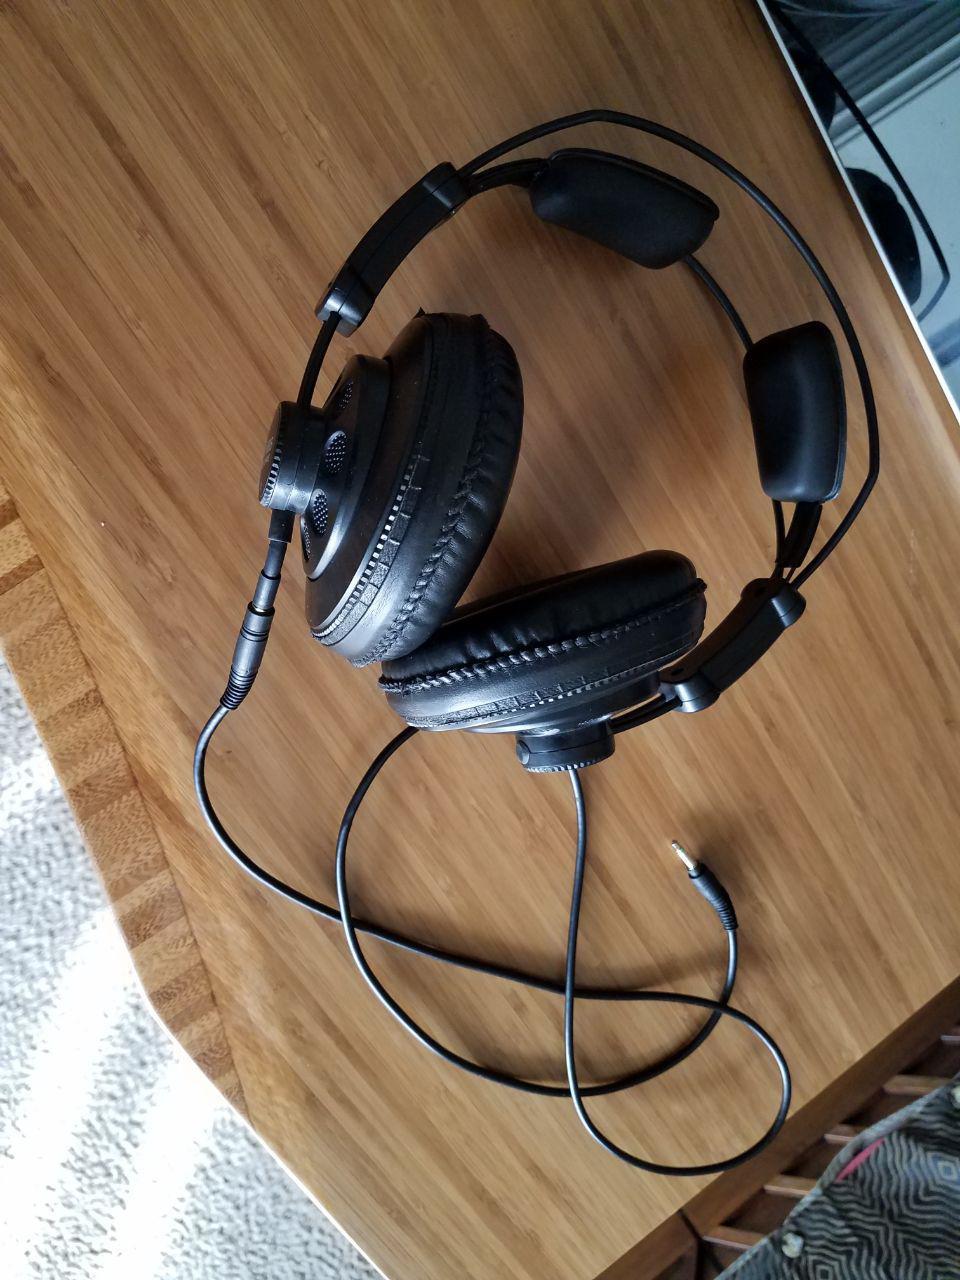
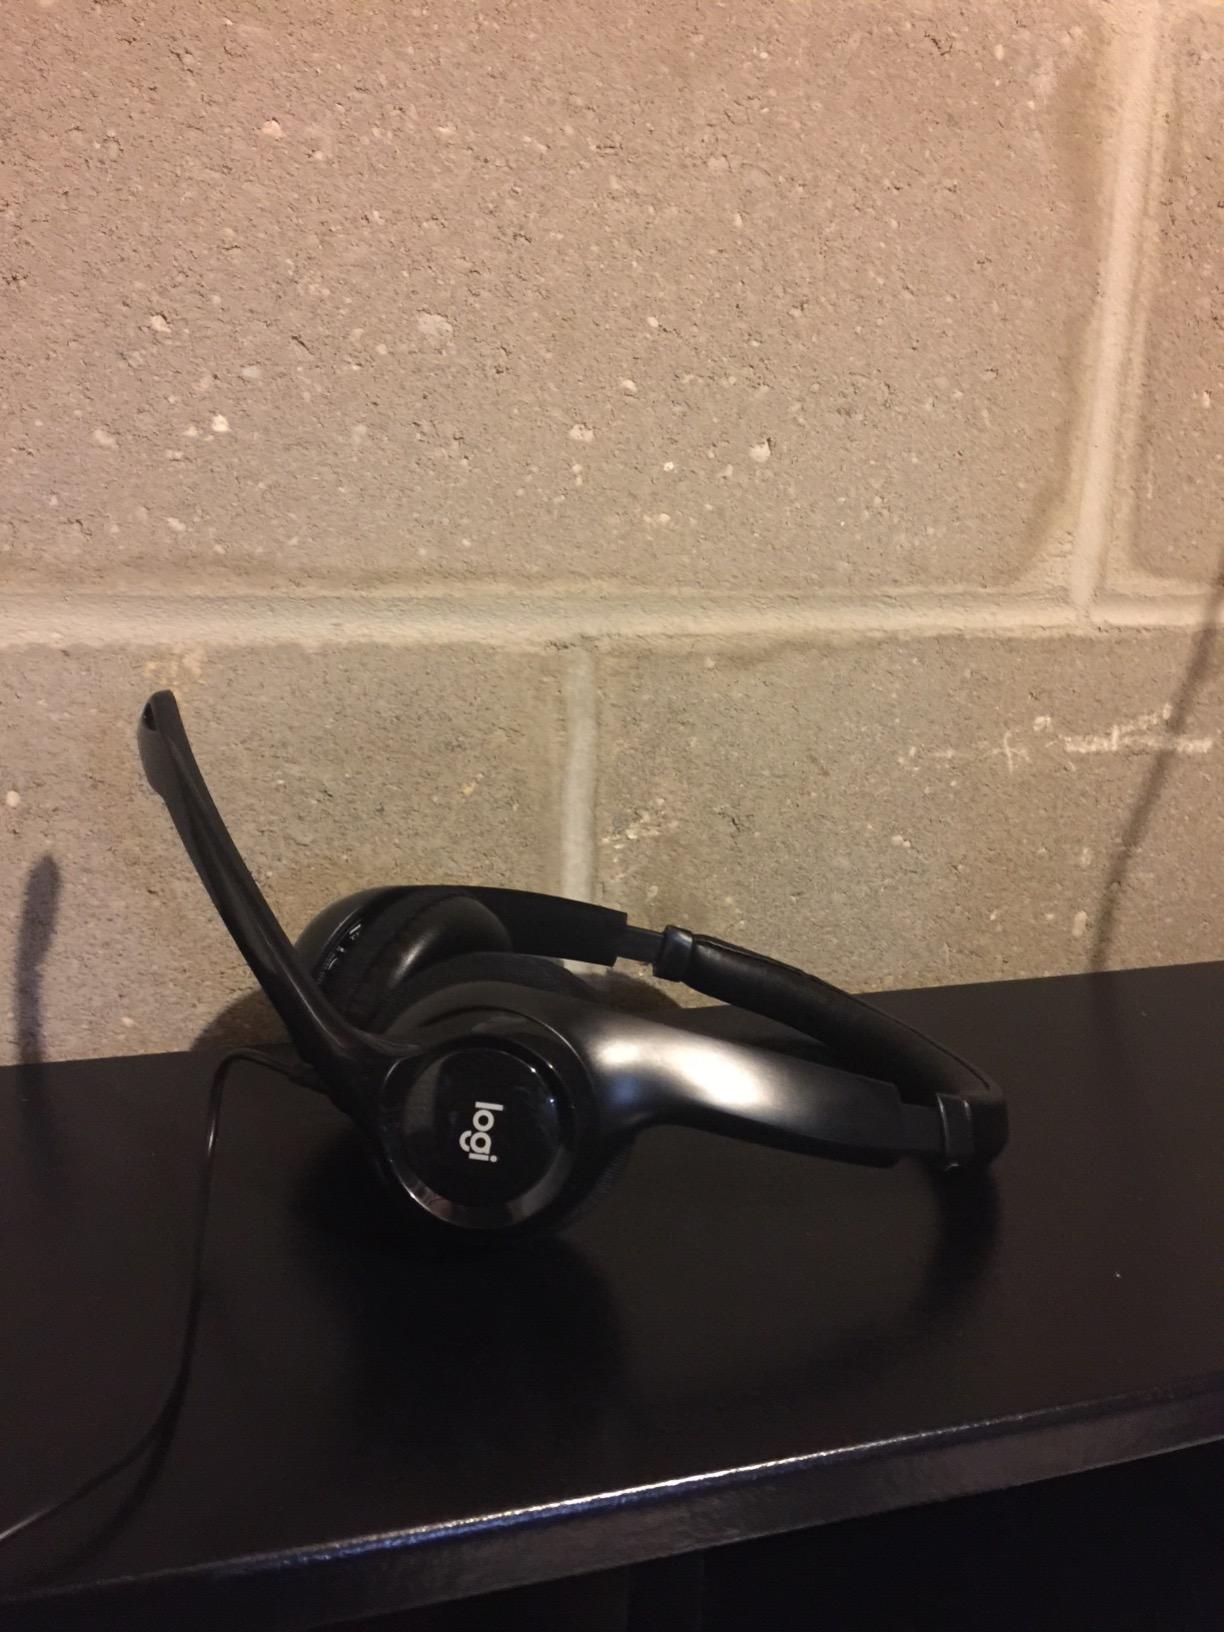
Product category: headphones
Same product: no